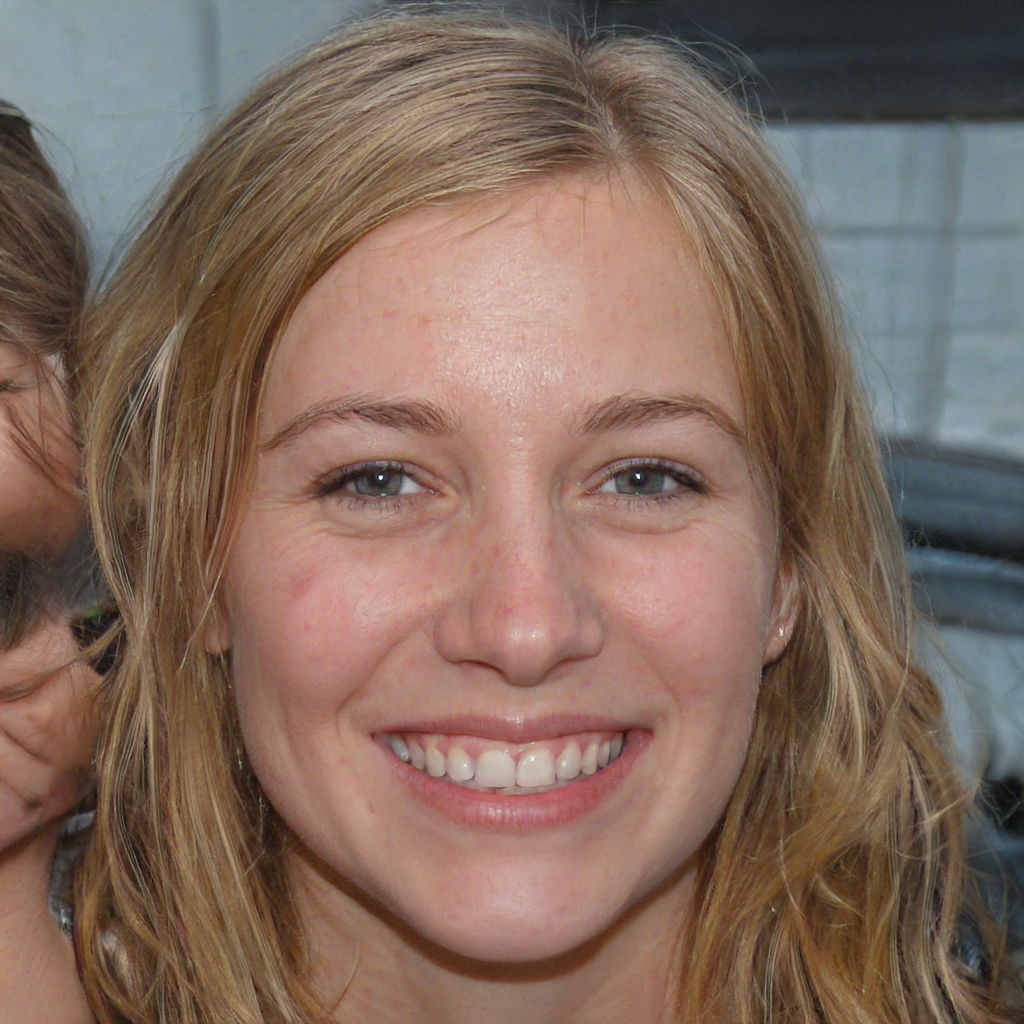
Gender: Female